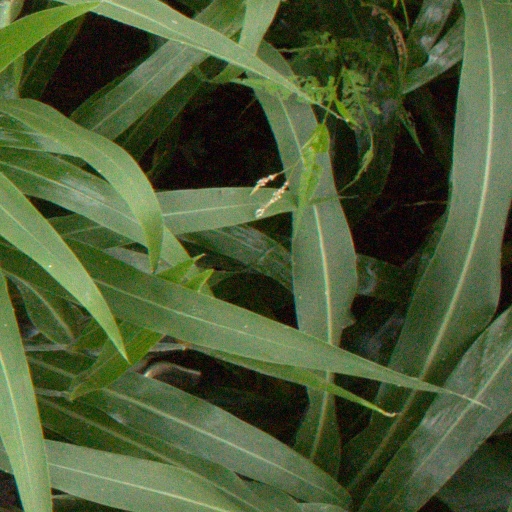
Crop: sorghum